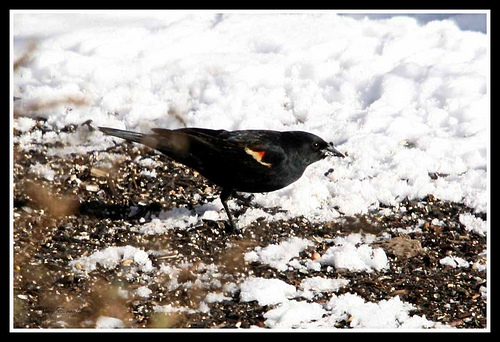
the bird is black with orange and yellow wingbars and a brown tail.
this very small black bird has a tiny head and an orange and red secondary.
a small bird covered in black feathers except for the small bit of red and orange on its coverts.
a small black bird with red and yellow markings on the wings and a black beak.
this is a black bird with a red spot on its wing and a pointy beak.
a small all black bird, there is one orange and red wing bar, the bird has a short black bill.
a black bird with a black tarsus and feet and the bill is short and pointeda medium sized bird with black feathers, black face, black tail, and a speck of orange at the point where the wing meets the body.
this bird has wings that are black and has a thick bill
this bird has a black body, his wingbar is bright orange tiped with orange below. very pretty. his beak is greyish black. his rump is brownish and his outer and inner rectrices are greyish in color. his eyering, feet and tarsus are black also.
Species: Red Winged Blackbird